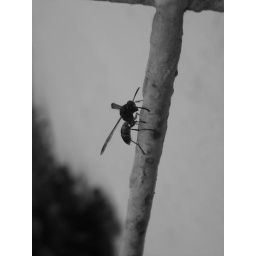
on the door to the mens house in africa.